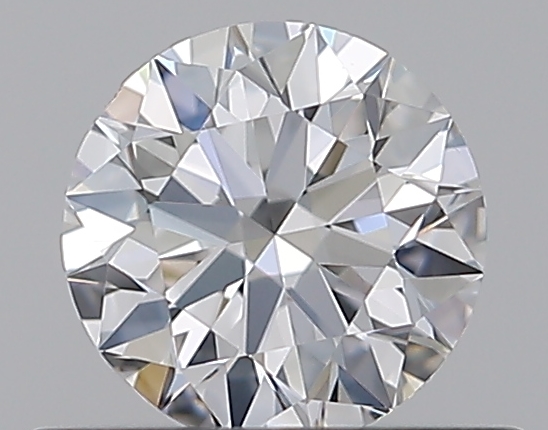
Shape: round
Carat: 0.5
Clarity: VS1
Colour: E
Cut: EX
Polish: EX
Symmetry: EX
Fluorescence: N
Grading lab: GIA
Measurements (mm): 5.03 x 5.07 x 3.13